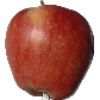
Label: Apple Red 1